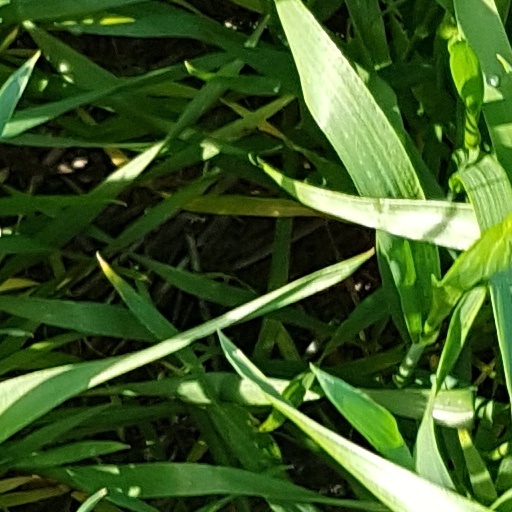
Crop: wheat